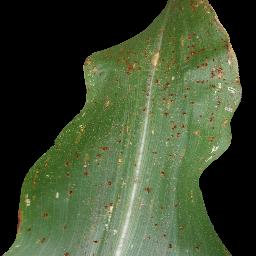
Label: Corn_(Maize)___Common_Rust